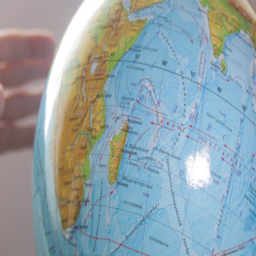
medium - sized globe with human hands looking with a magnifying glass on a black background